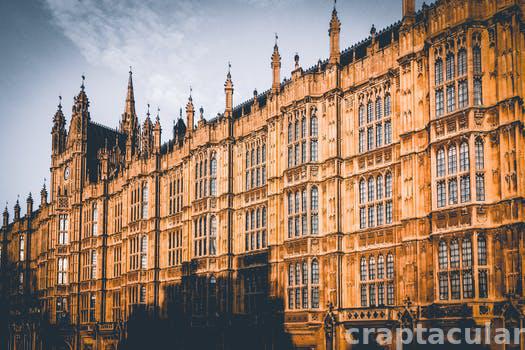
Label: Watermark